Kishima District, Saga

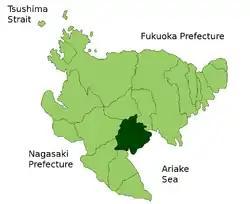
Kishima District in Saga Prefecture

As of February 1, 2009, the district has an estimated population of 45,085 and a density of 318 persons per km. The total area is 135.40 km.